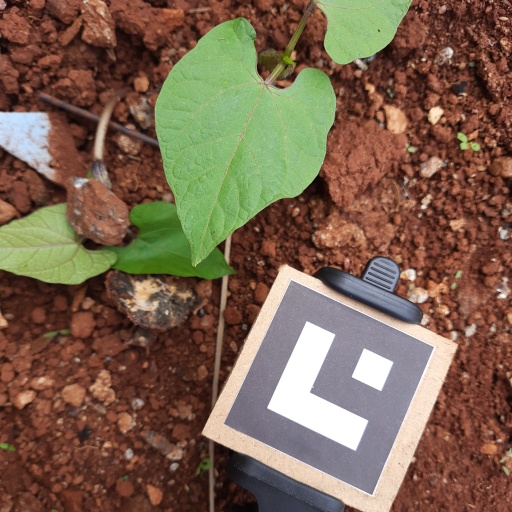
Observations: flat surface, no eating holes, under cloudy sky